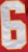
Number: 6